Mr. Palomar

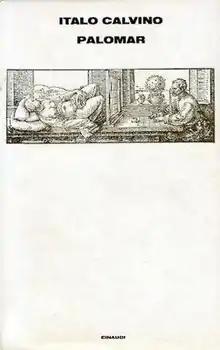
Cover of the first edition, published by Einaudi, Turin.

Mr. Palomar is a 1983 novel by the Italian writer Italo Calvino. Its original Italian title is Palomar. In an interview with Gregory Lucente, Calvino stated that he began writing "Mr. Palomar" in 1975, making it a predecessor to earlier published works such as "If on a winter's night a traveler". "Mr. Palomar" was published in an English translation by William Weaver in 1985.